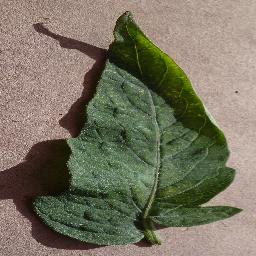
Label: Tomato___Spider_mites Two-spotted_spider_mite